Sasha (DJ)

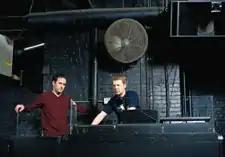
Sasha & John Digweed performing at Twilo

In early 1993, Sasha partnered with fellow Renaissance DJ John Digweed. Sasha and Digweed honed their DJing skills, often performing in tandem and focusing on track selection and technical mixing abilities. Renaissance was pleased with their performances, and had the duo compile the triple-CD mix album "", releasing it on the club's own Renaissance Records label. The album featured tracks from such artists as Leftfield, Fluke, and 2 Bad Mice, and original productions and remixes from Sasha and Digweed. "The Mix Collection" was released soon after Sasha's departure from Renaissance in April 1994. Following his success at Renaissance, Sasha was again featured on "Mixmag" with the tagline "SON OF GOD?", though he resented the accolade. After touring together for two years, the duo became "true superstars" with the release of their double CD "Northern Exposure" on mega-label Ministry of Sound. Around this time, Sasha began a recurring mentorship and partnership with fellow producer BT with the album "Ima". As well as providing guidance for BT, Sasha produced a "euphoric" and "introspective" 42-minute rendition of the album which formed the centrepiece of the UK release and appeared as a "bonus" second disc on the US release. He continued to advance his own production work by pairing with vocalist Maria Nayler to produce the single "Be as One", which reached #17 on the UK singles chart.